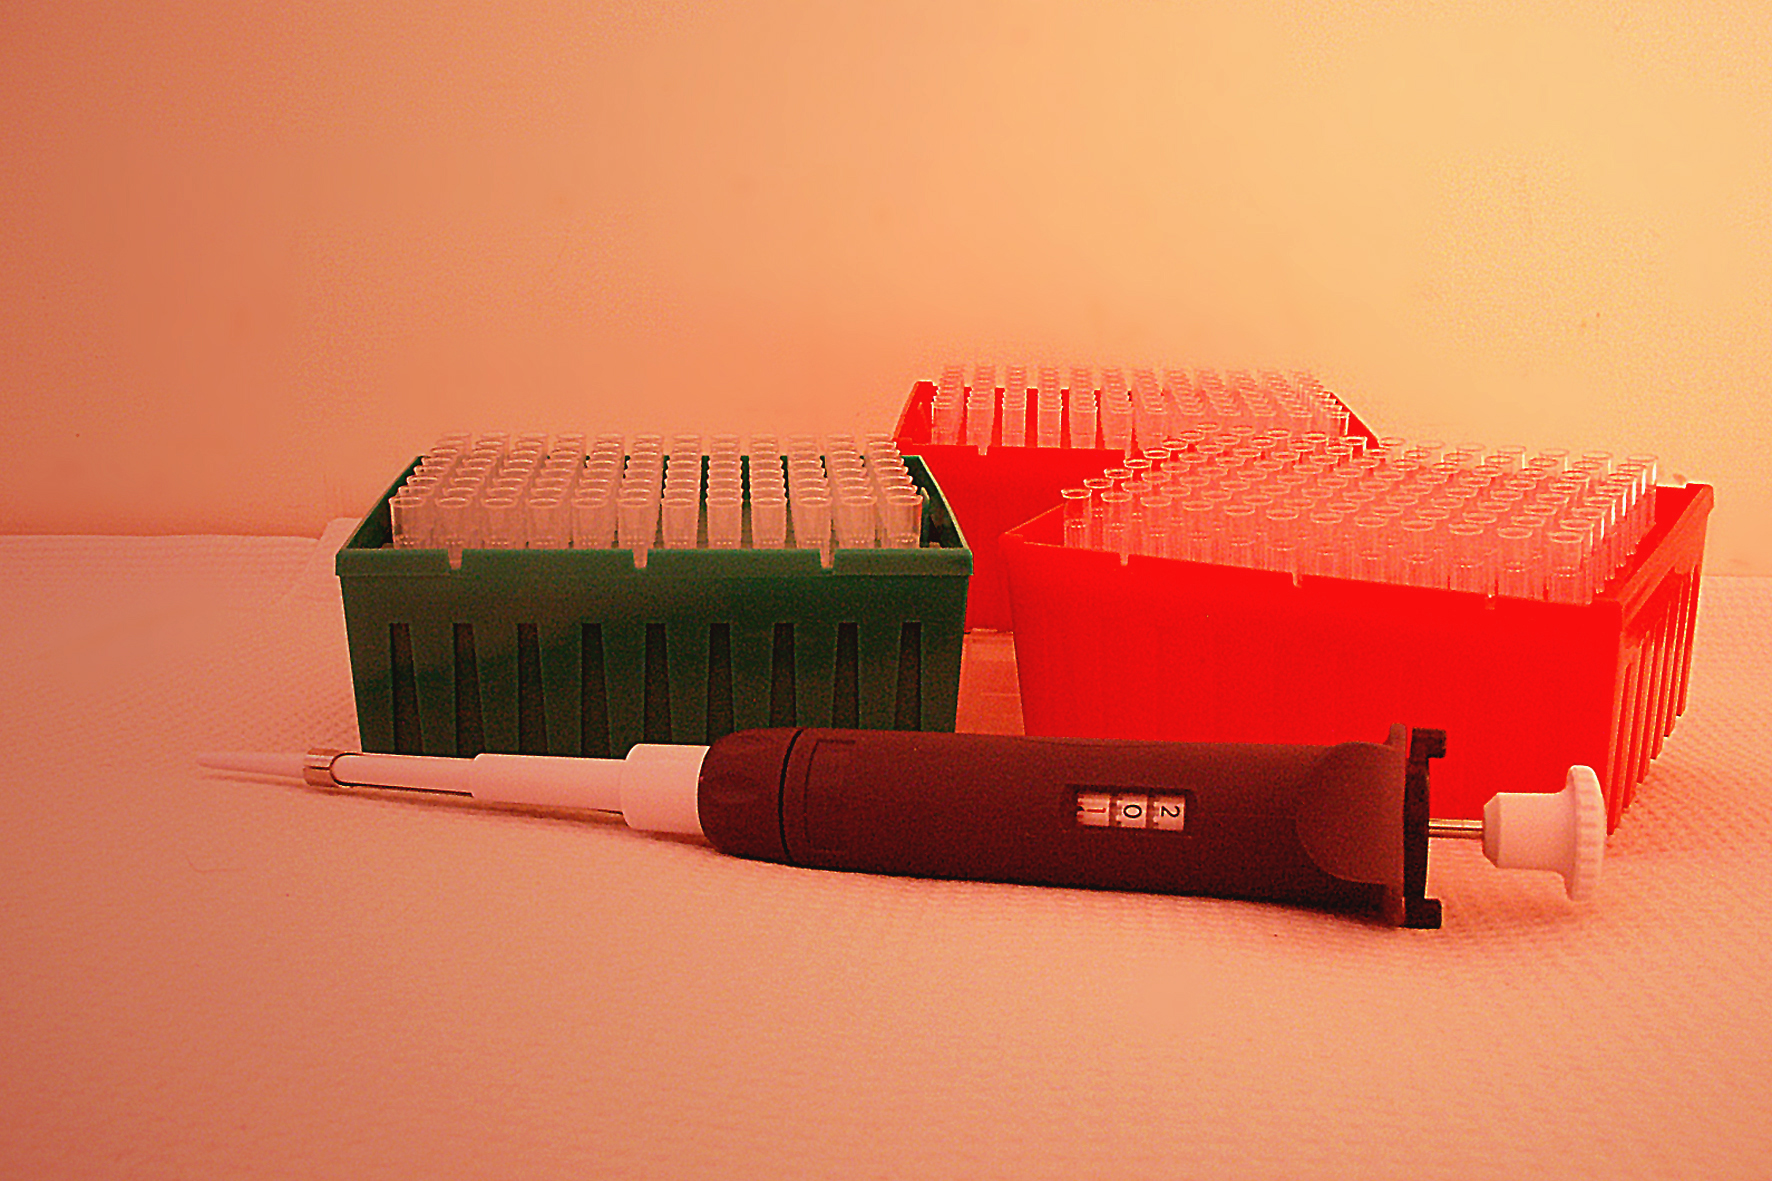
As a molecular biologist at CSIRO, Sustainable Ecosystems (Gungahlin), my pipettes are probably the most important pieces of equipment that I use. This photo was taken one glorious evening after getting an exciting result in the lab which lead to
Specialty: laboratory science / research labs
Image credit: Nick Hamilton, CSIRO